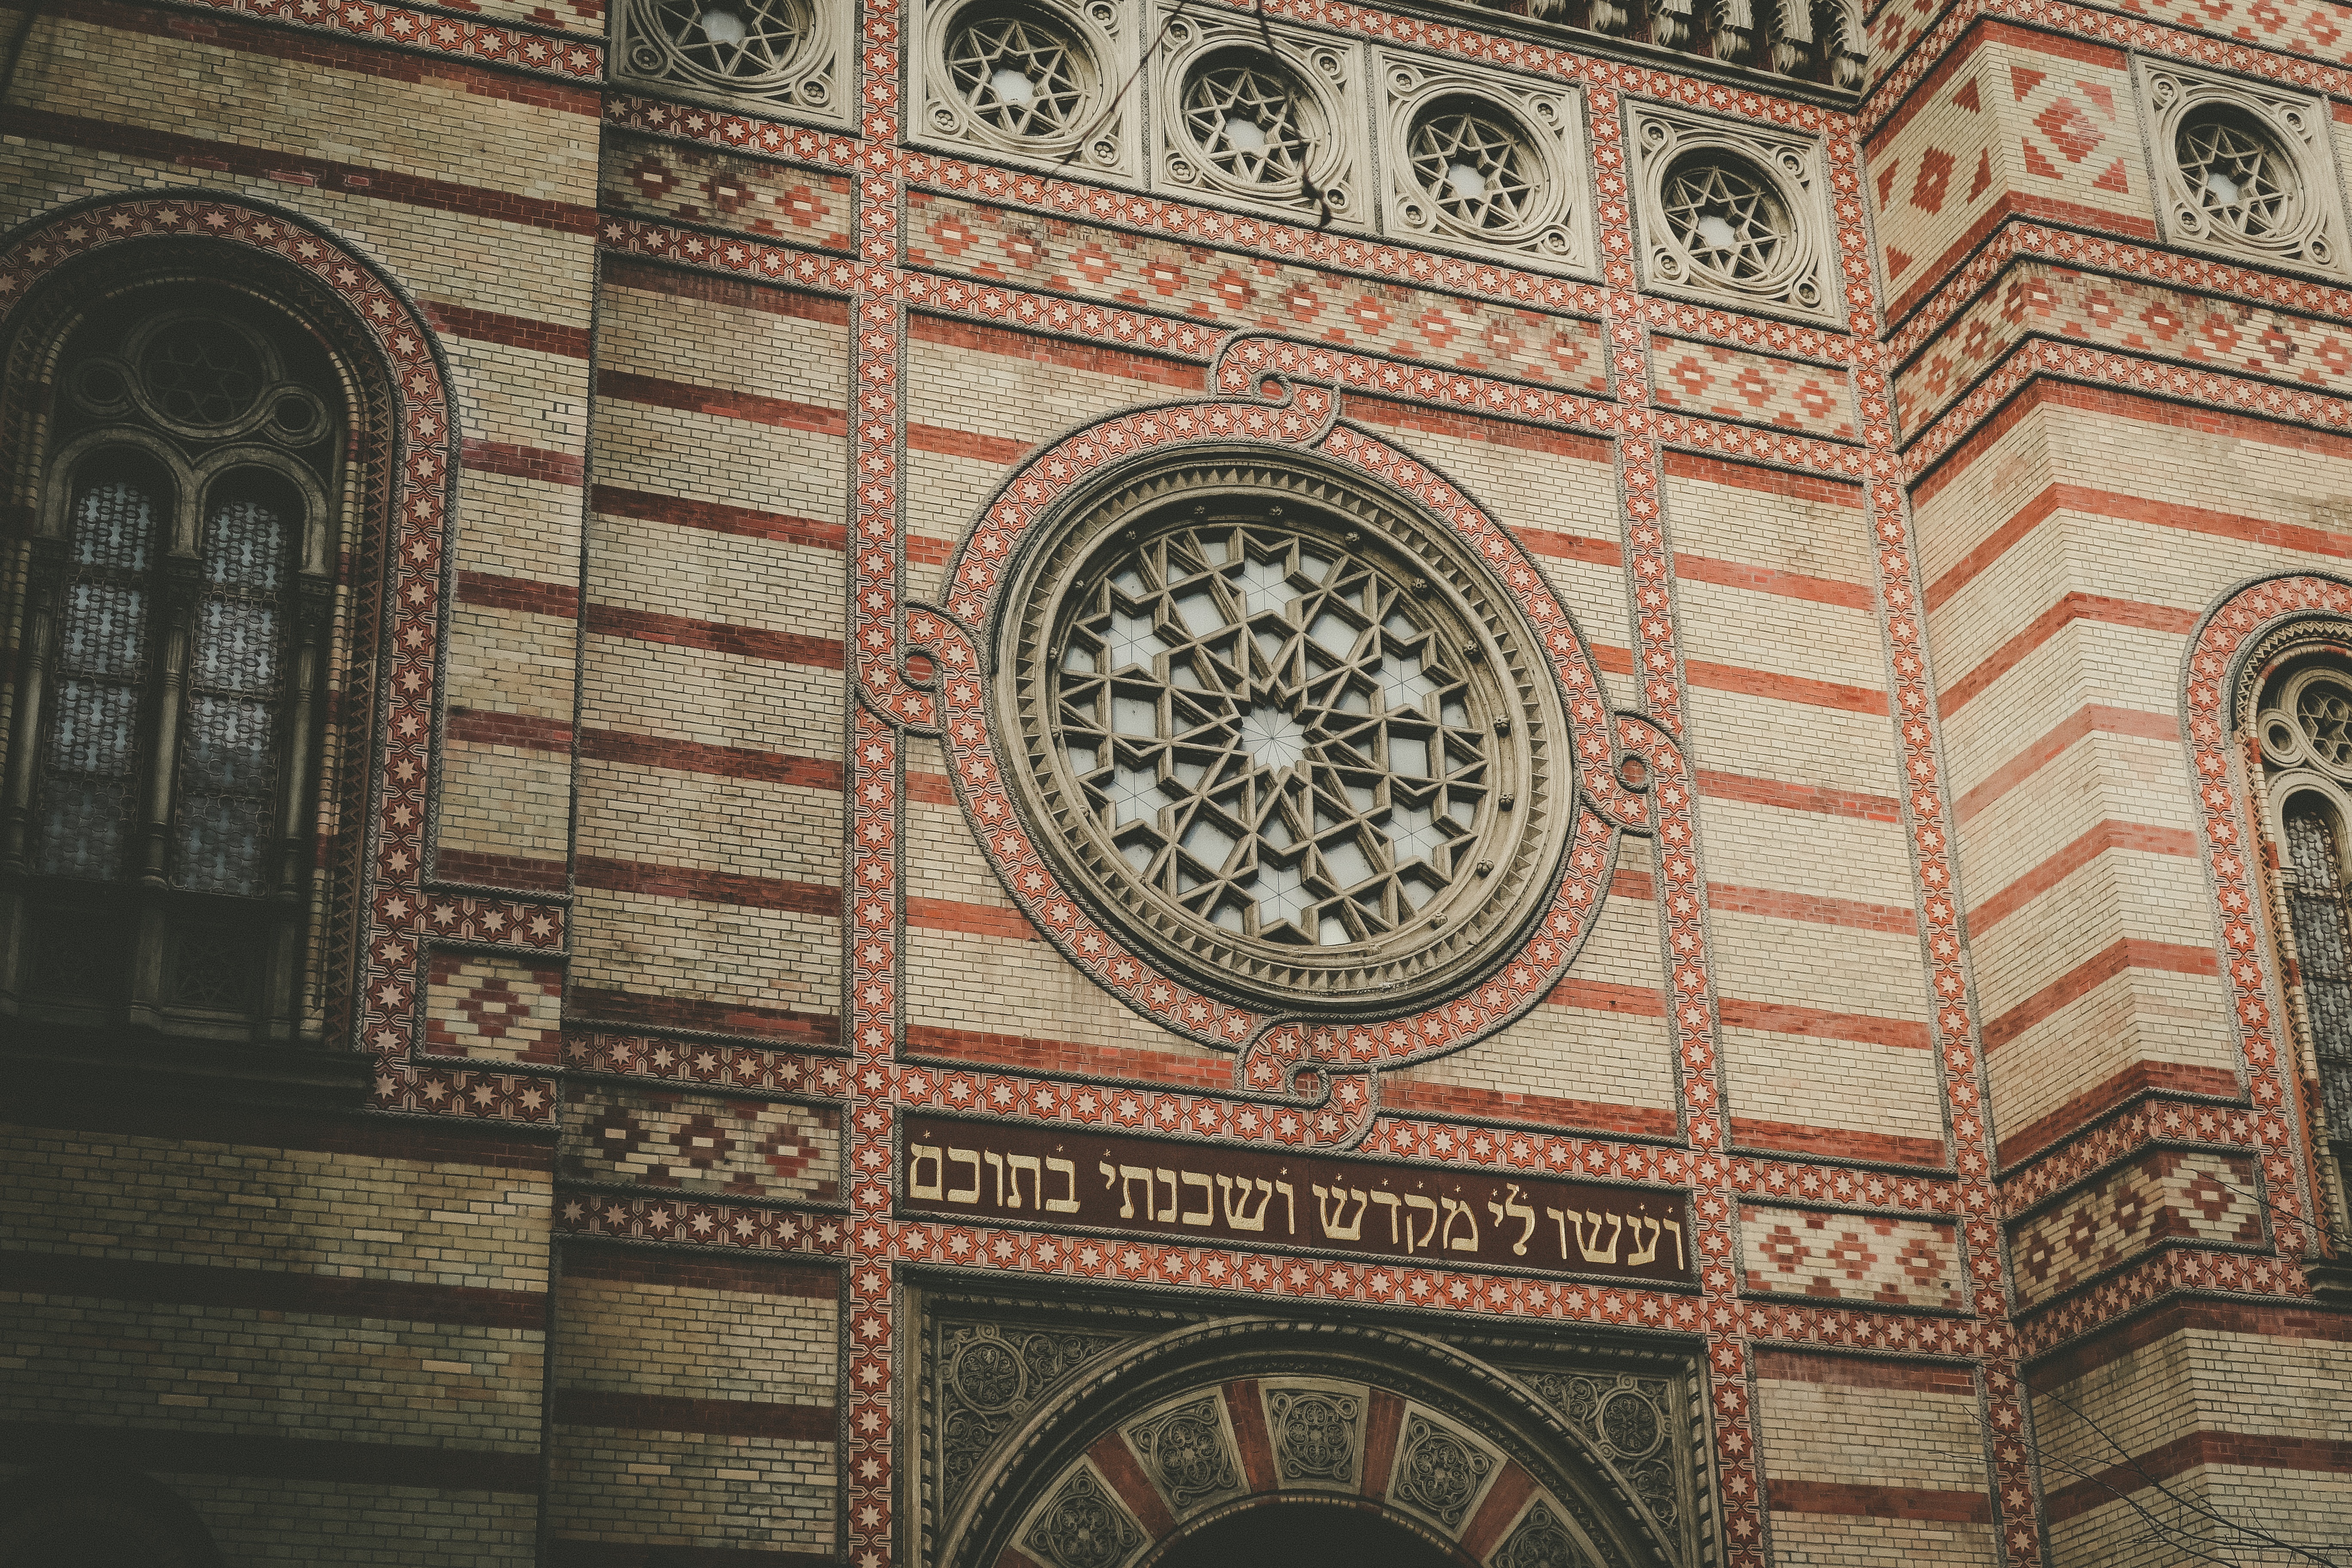
architecture, building, palace, old, arch, religion, facade, church, cathedral, brick, place of worship, baptistery, art, temple, symmetry, memories, budapest, synagogue, hungary, history, basilica, carving, sample, ancient history